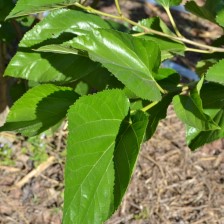
Variety: ChiangMaiBuriram60